Children's Film Unit

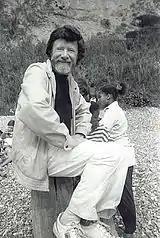
Colin Finbow on location for "Doombeach" (1989) Photograph by Kit Ellis

The Children's Film Unit was formed in 1981 by schoolteacher and ex-Avengers writer, Colin Finbow. It had begun life as the film studies department at Forest Hill School in South East London. The standard of the work Finbow and his students produced so excited professional film makers due to its quality and freshness that, after one of their films, "The Custard Boys" (1979) received critical acclaim, it was suggested that more children should benefit from this unique experience.